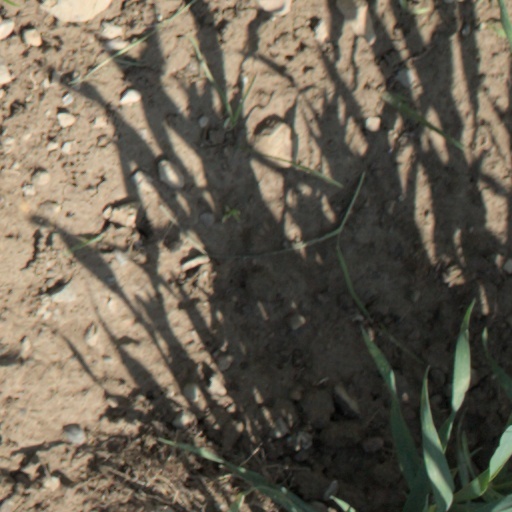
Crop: wheat